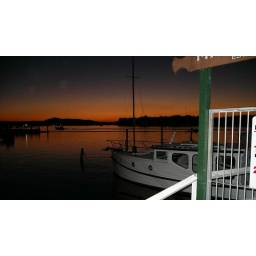
a red sunrise near my boat 'comet'. I finally got the settings right on the camera!